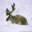
Label: deer